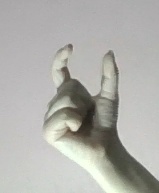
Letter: nun